U.S. Senate report on CIA torture

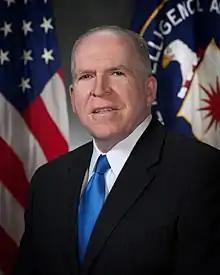
John Brennan was the Director of the Central Intelligence Agency from March 2013 until January 2017

California Senator Dianne Feinstein said that the initial investigation began after press reports emerged stating that in 2005, CIA Director of the National Clandestine Service Jose Rodriguez destroyed almost 100 video recordings of interrogations over objections from CIA and White House legal staff. The tapes showed CIA officers and contractors using torture techniques such as waterboarding on detainees Abu Zubaydah and Abd al-Rahim al-Nashiri. The CIA did not inform the United States Senate Select Committee on Intelligence (SSCI) that Rodriguez had destroyed the tapes, and the committee had not known they had existed. SSCI believed that Rodriguez was covering up illegal activities by the CIA, although the committee had initially been told by CIA officials that Rodriguez was not engaging in "destruction of evidence". Rodriguez preemptively criticized the report in an op-ed for "The Washington Post" on December 5, 2014. In addition to destroying the torture tapes, the Committee's report shows that Rodriguez was heavily involved in the CIA's use of torture, including overseeing black sites where torture took place, preventing CIA Counterterrorism Center (CTC) legal staff from implementing vetting processes for interrogators, provided misleading information to the Department of Defense about a detainee's identity, and participated in the payment of millions of dollars to a country hosting a black site.